Hyūga Province

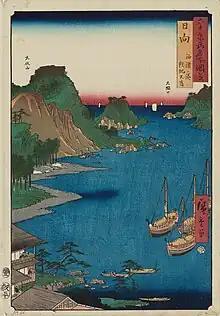
Hiroshige "ukiyo-e" "Hyūga" in "The Famous Scenes of the Sixty States" (六十余州名所図会), depicting Aburatsu Port and Obi Oshima in 1856

Ruins from the Japanese Paleolithic period have been discovered in the Hyūga area, and red-colored pottery made from cinnabar has been excavated from the Tsukahara ruins from the Jōmon period. The Hyūga region of the Yayoi period is characterized by the lack of bronze tools and the presence of gouged square stone knives, while imported ironware from the central Kyushu region have been unearthed. Many stories about Hyūga during this period appear in the "Kojiki" and "Nihon Shoki", particularly in the early "Age of the Gods" period in which the descendants of the "kami", including Amaterasu, Amenohoakari, Hikohohodemi, Hoderi and others, descended on the peak of Takachiho, bringing to the primitive inhabitants the secrets of rice cultivation, metals working and advanced fishing and agricultural technologies, which later spread from this area to the Kinai region.